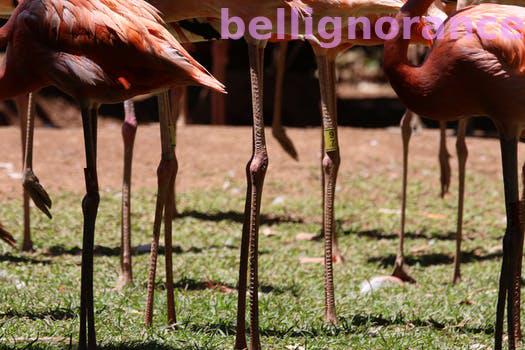
Label: Watermark